Capitole de Toulouse

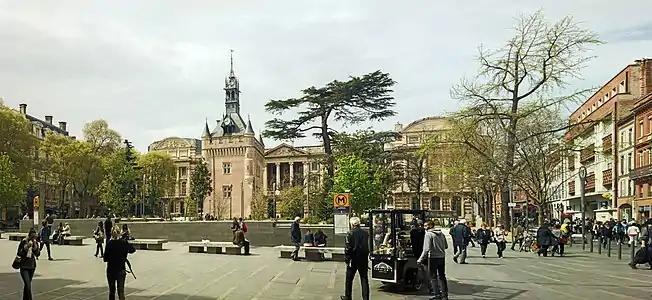
Capitole de Toulouse, rear elevation with "le donjon" in the foreground

In 1190, the "Capitouls" (governing magistrates) of Toulouse commissioned the original structures on the site to provide a seat for the government of a province which was growing in wealth and influence. The site was named the "Capitole" by the town clerk, Pierre Salmon, in 1522 to recall the Roman Capitol. A dungeon tower, known as "le donjon", was completed in 1530 and a rennaisance style gateway, designed by Nicolas Bachelier, providing access to the Henri IV courtyard, was completed in 1546.